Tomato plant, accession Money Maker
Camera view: horizontal (90 deg, fisheye); turntable rotation: 180 degrees
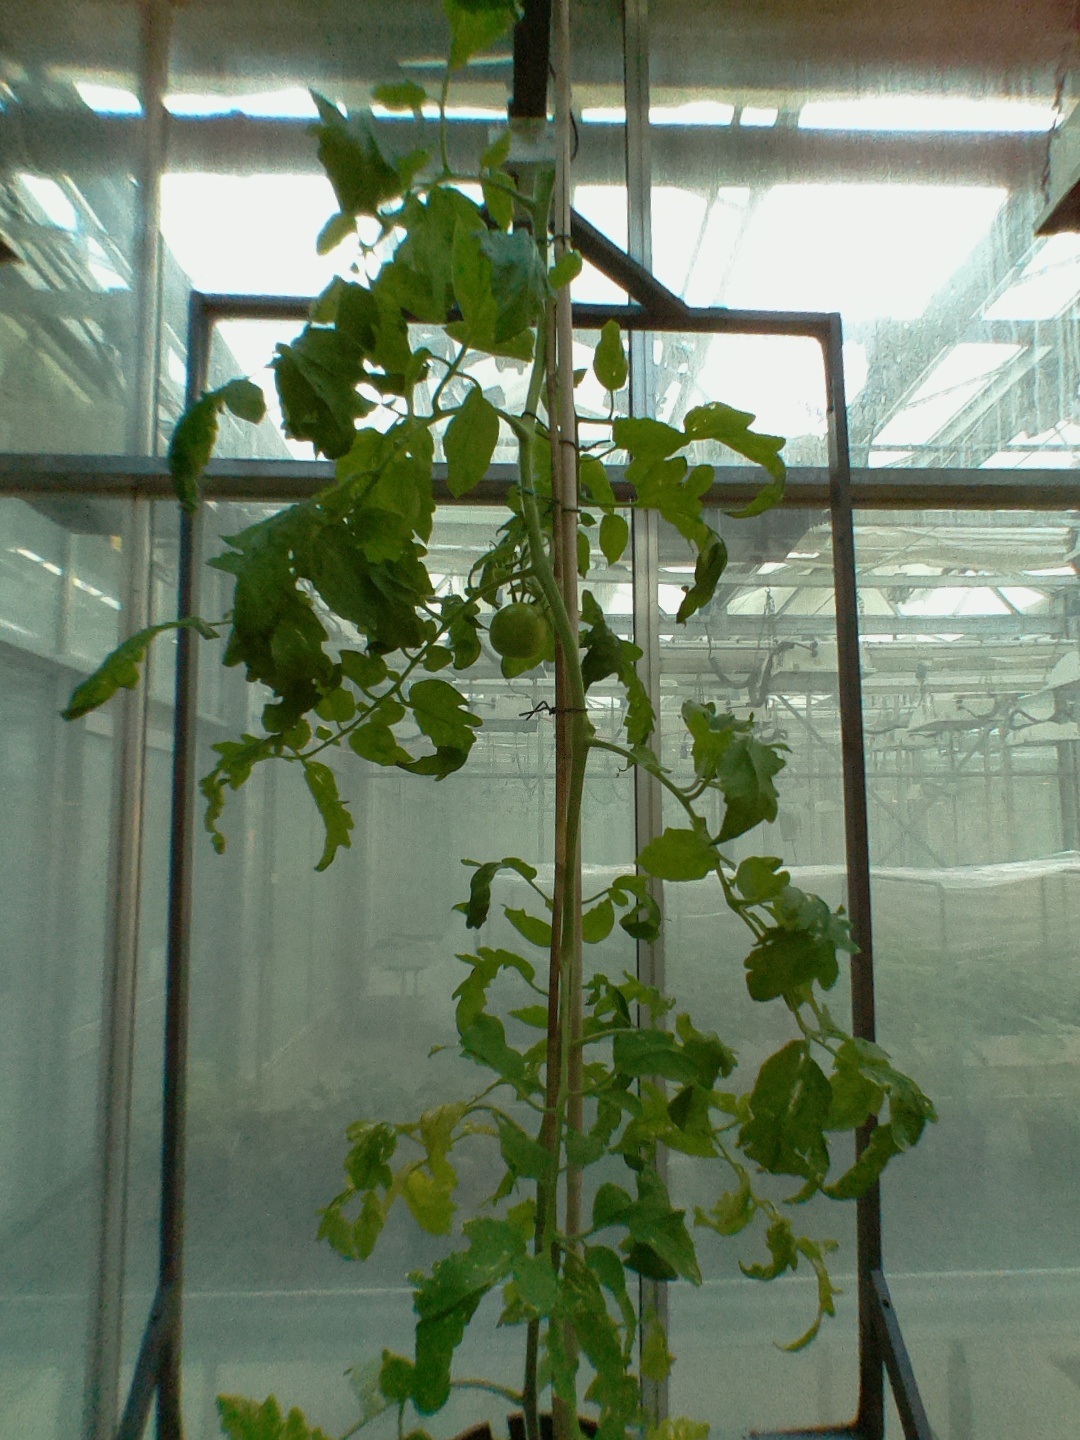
BBCH growth stage 75: 50%-60% of final fruit size